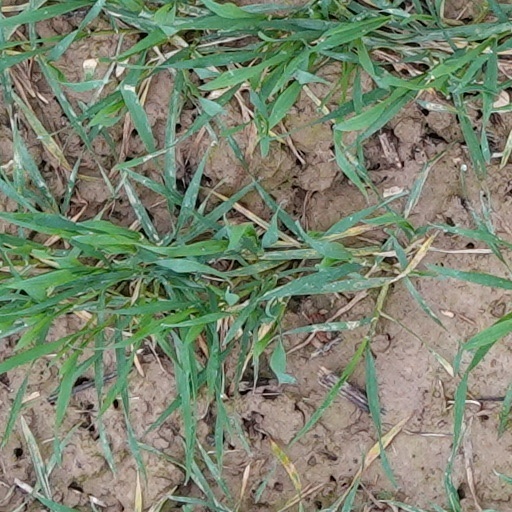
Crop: wheat